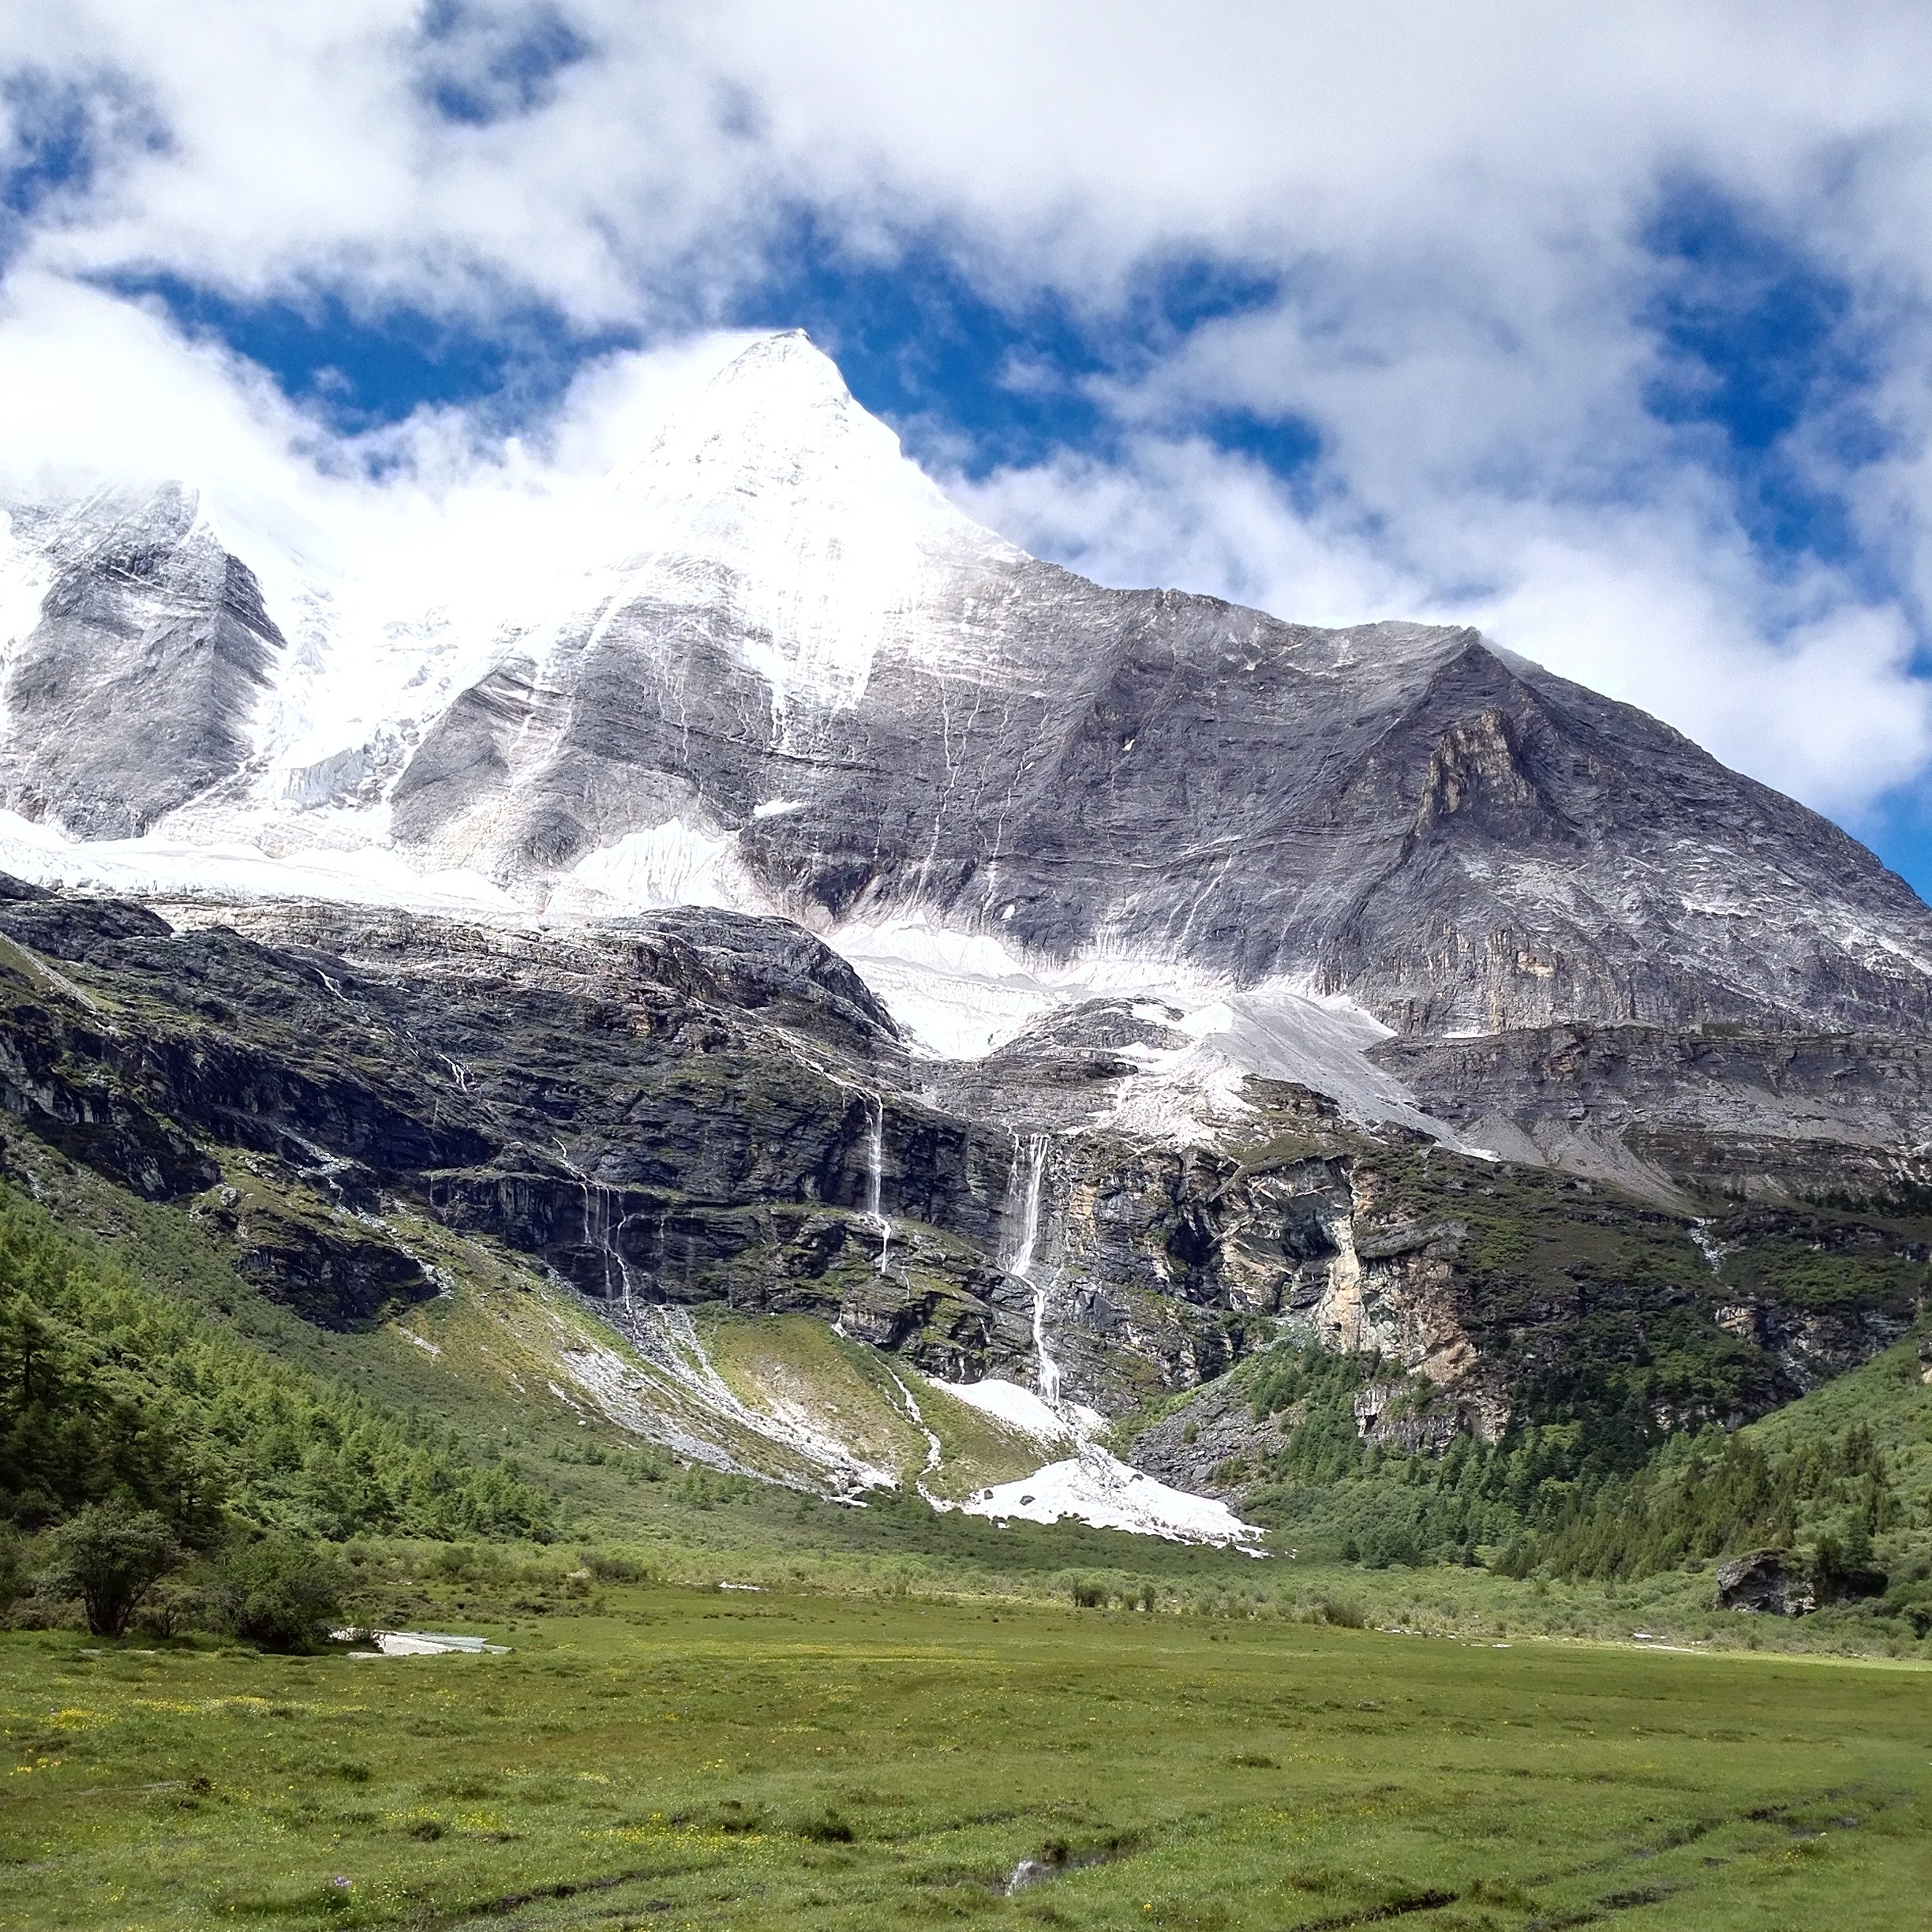
landscape, nature, wilderness, walking, mountain, meadow, prairie, hill, adventure, valley, mountain range, highland, ridge, snow mountain, geology, alps, badlands, plateau, fell, cirque, loch, moraine, landform, aden, mountain pass, geographical feature, mountainous landforms, glacial landform